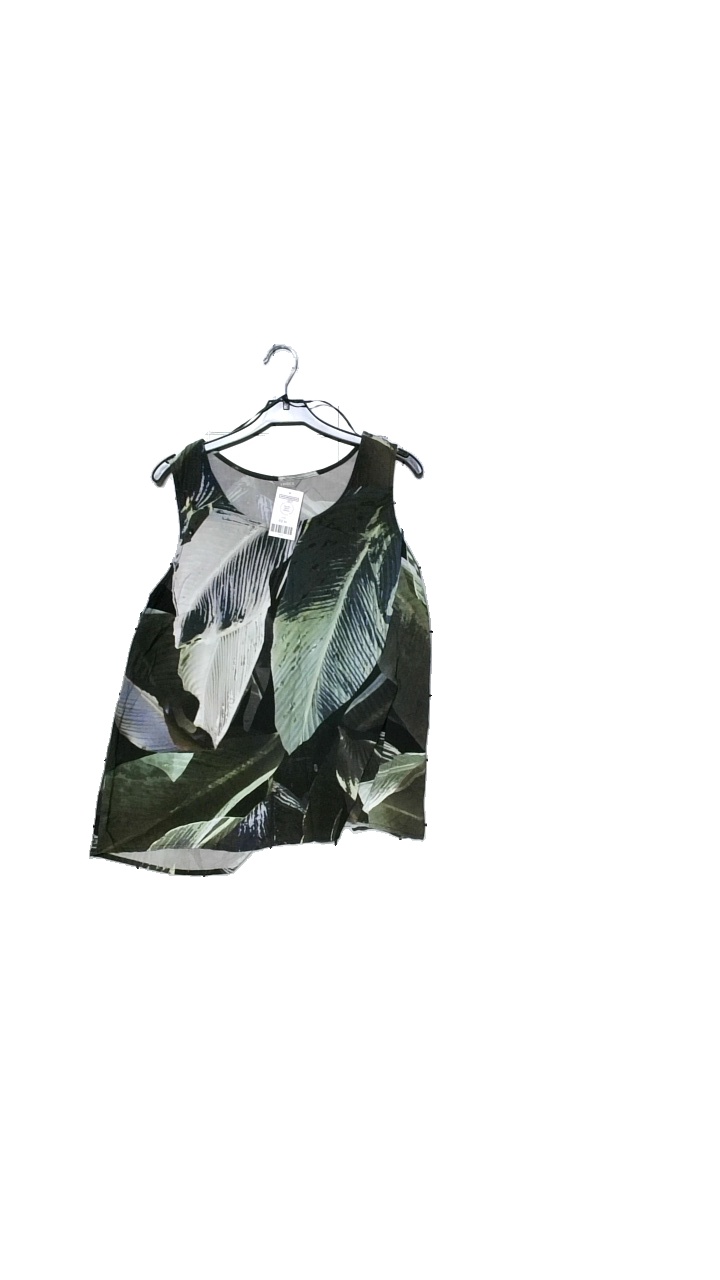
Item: Top (Ladies)
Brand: Lindex
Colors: Green, Blue, White
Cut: Regular
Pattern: Floral print
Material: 100% Viskose
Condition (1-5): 3
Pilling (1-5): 3
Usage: Reuse
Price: <50